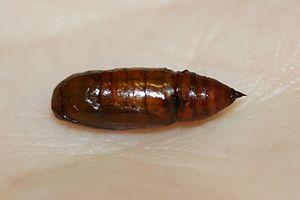
Ectropis excursaria est un insecte lépidoptère de la famille des Geometridae vivant en Australie.